Jacques-Pierre-Louis Puthod

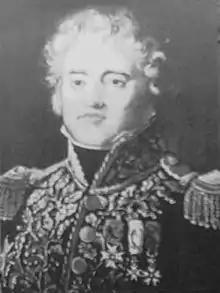

Jacques-Pierre-Louis-Marie-Joseph, vicomte Puthod, Viscount (28 September 1769 in Bâgé-le-Châtel – 31 March 1837 in Libourne) was a French soldier of the French Revolutionary Wars who rose to the rank of General and who subsequently took part to the Napoleonic Wars, rising to the top military rank of General of Division.